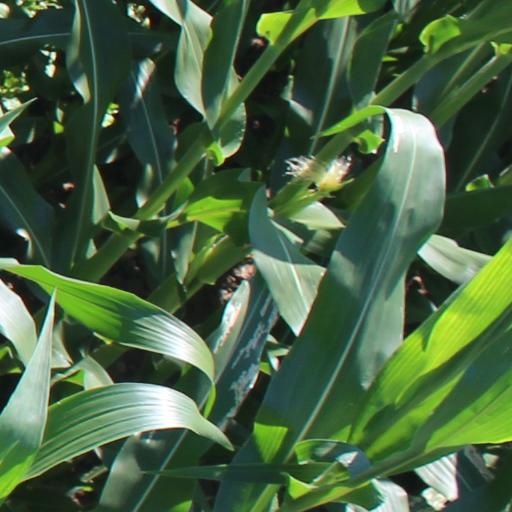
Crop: maize; corn